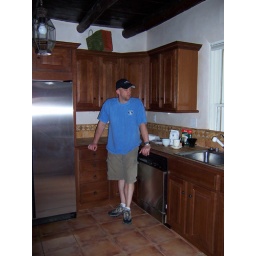
Brad in kitchen of their new house